Shadowrun (1996 video game)

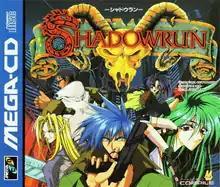
Cover art

is a cyberpunk visual novel role-playing video game for the Sega Mega-CD adapted from the Japanese version of the pen and paper RPG "Shadowrun" by FASA (which was created by Group SNE). It was developed by Japanese company Compile and released on February 23, 1996 in Japan only as both the last Mega-CD game released in Japan and the last game released anywhere on the Mega-CD/Sega CD.